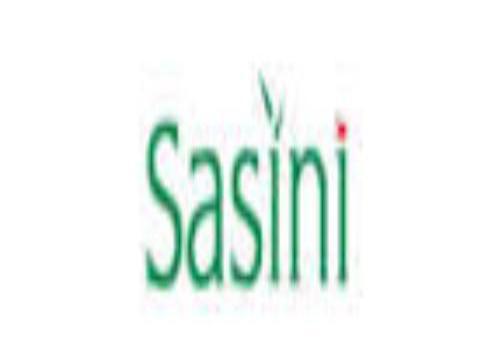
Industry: Food